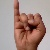
The image shows a hand gesture representing the letter 'I' in Indian Sign Language.